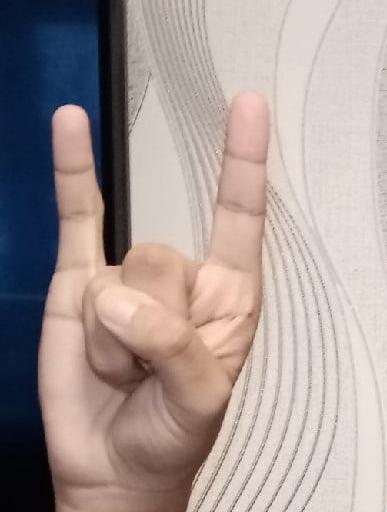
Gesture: rock